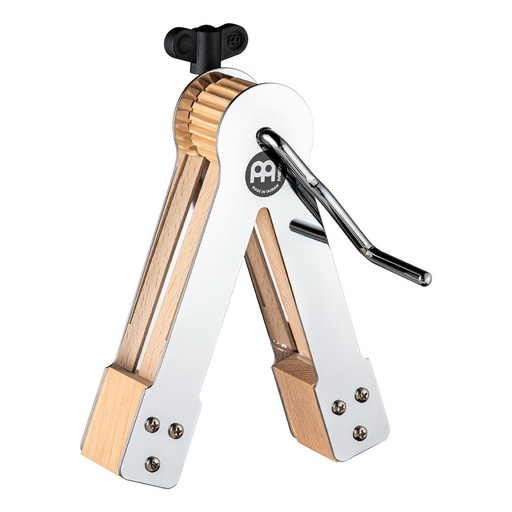
Ratchet De Orquesta De Acero Y Dientes De Pino Meinl Tmor
Brand: FeedBack Store
Es marca destacada: No Marca: Meinl Código universal de producto: 842960147742 Es marca TOM: No Condición del ítem: Nuevo Modelo: TMOR SKU: RAMEITMOR GEN Ratchet de orquesta. El ratchet de orquesta de Meinl puede producir notas rápidas como una cabasa o sonidos de larga duración como un efecto de sonajero amaderado que se proyecta claramente. Comúnmente encontrado en entornos orquestales, este instrumento es excelente para producir acentos controlados que duran prácticamente cualquier frecuencia de nota. La manivela de metal es fácil de agarrar, ya que hace girar las paletas de madera en el interior. Puedes usar el soporte para asegurar el ratchet de orquesta a un soporte o simplemente sostenerlo en la mano mientras tocas. Caracteristicas Ratchet de orquesta. Produce notas rápidas o efectos de sonajero de larga duración. Paletas internas de madera. Manivela de mano de metal. Montable en un soporte. Fabricado con acero cromado y dientes de pino. Otras Caracteristicas FABRICADO CON ACERO CROMADO Y DIENTES DE PINO.
Category: Arts & Entertainment > Hobbies & Creative Arts > Musical Instruments > Percussion > Hand Percussion > Musical Scrapers & Ratchets > Musical Ratchets